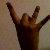
The image shows a hand gesture representing the number 8 in Indian Sign Language.